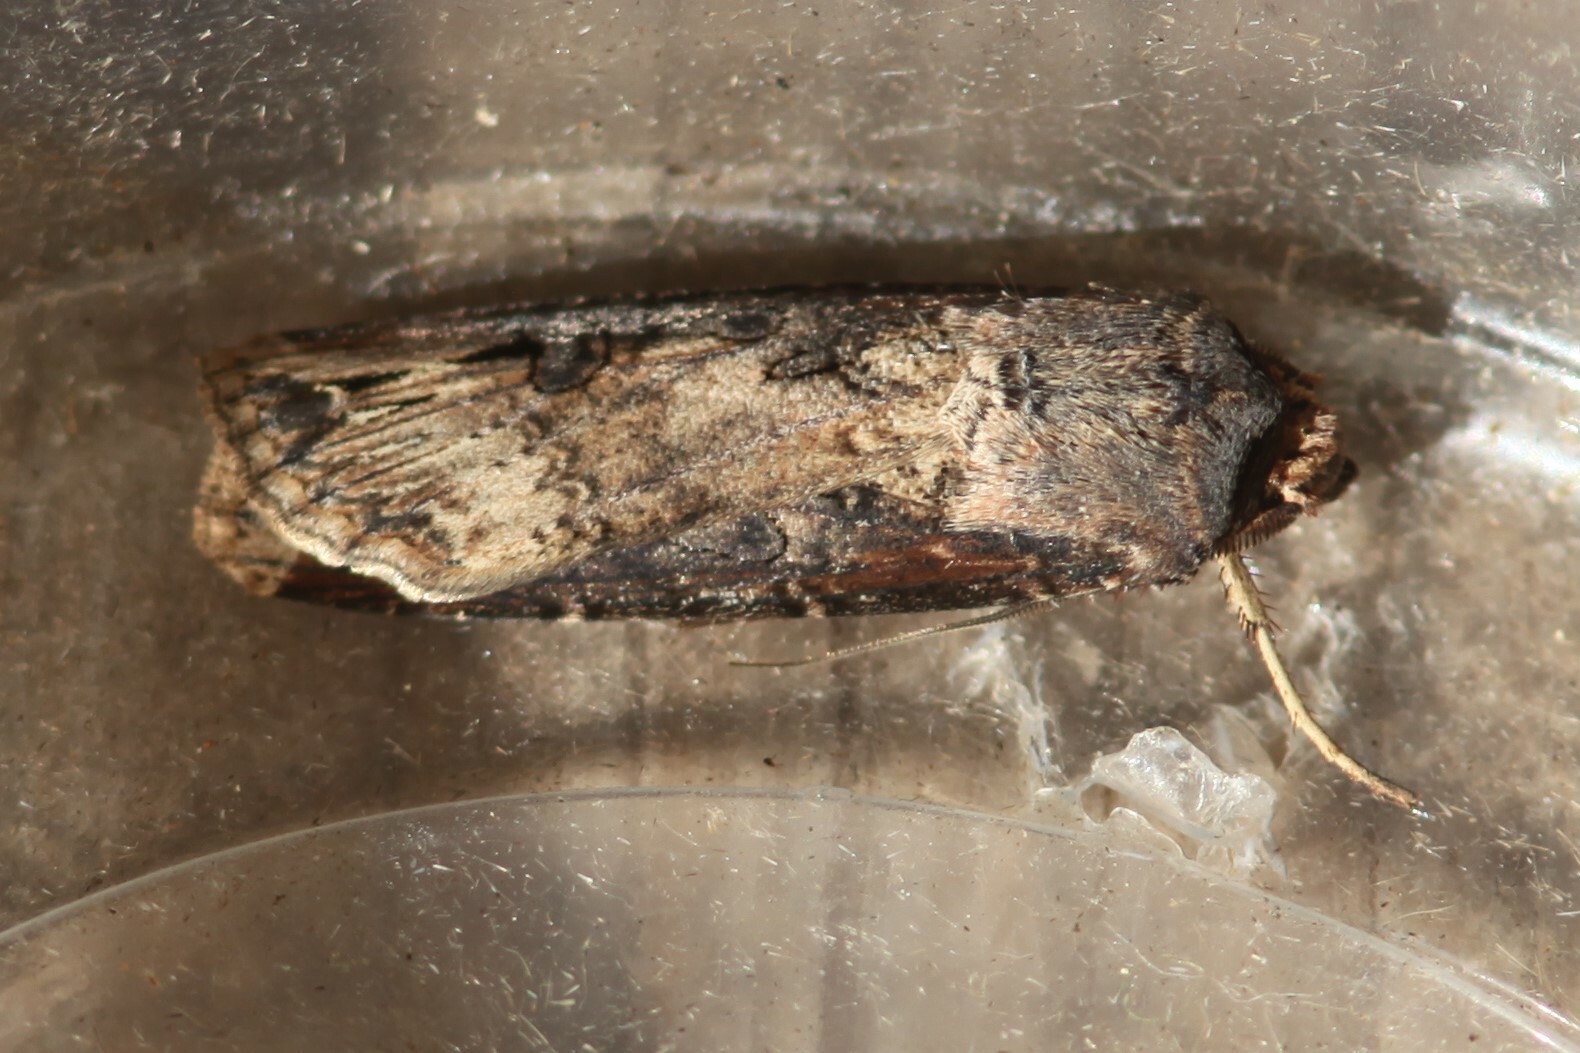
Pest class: cutworms